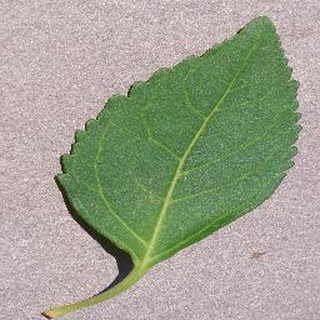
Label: healthy_cherry